The Baseball Bunch

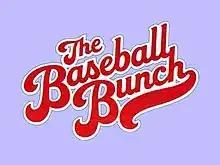

The Baseball Bunch is an American educational children's television series that originally aired in broadcast syndication from August 23, 1980 through the fall of 1985. Produced by Major League Baseball Productions, the series is a 30-minute baseball-themed program that aired on Saturday mornings featuring a combination of comedy sketches and Major League guest-stars, intended to provide instructional tips to Little League aged children.